Euskotren Trena

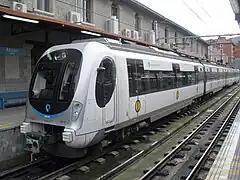
A 900 series train.

Euskotren Trena operates a fleet of 58 electric multiple units (EMU), all built by CAF. The 900 and 950 series, the two train types currently operating, are similar but feature a different number of cars. They entered service between 2011 and 2018, replacing the older 200, 300 and 3500 series trains.